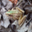
Label: frog